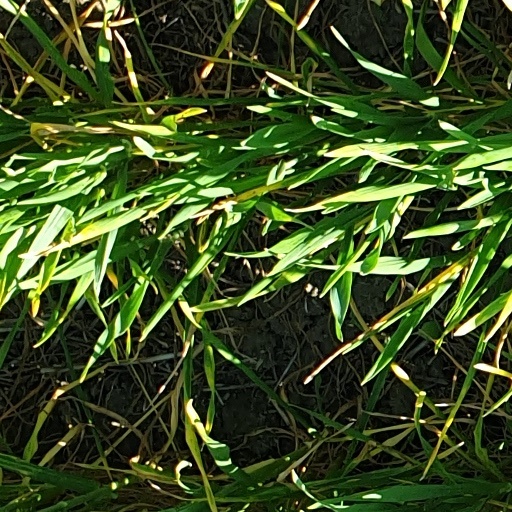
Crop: wheat